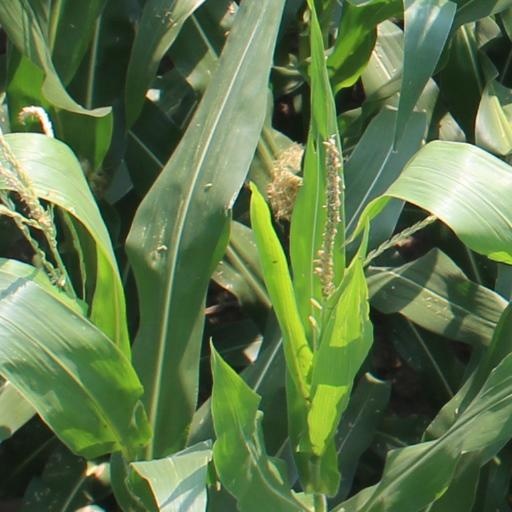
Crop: maize; corn